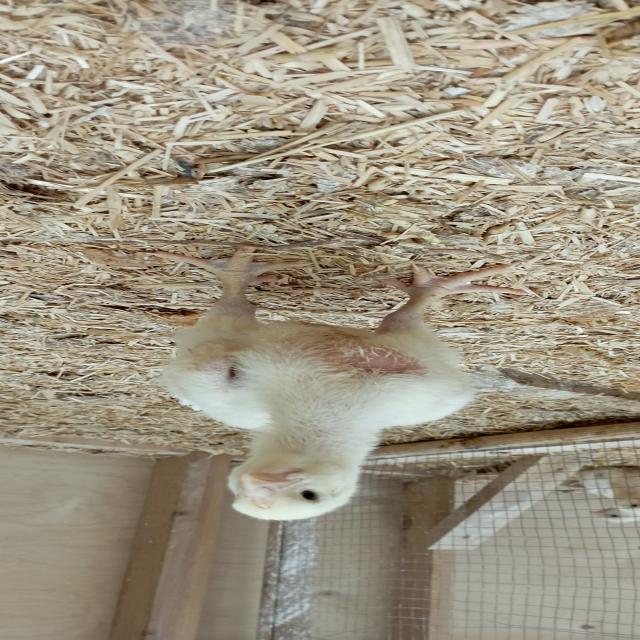
Weight: 386 g